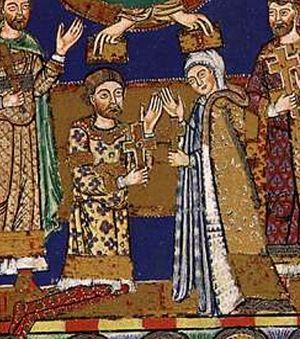
Henri le Lion, né vers 1129/1131 et mort le 6 août 1195 à Brunswick en Saxe, est un prince de la dynastie des Welf qui fut duc de Saxe à partir de 1142 et duc de Bavière à partir de 1156 jusqu'en 1180.